Sibyl Sanderson

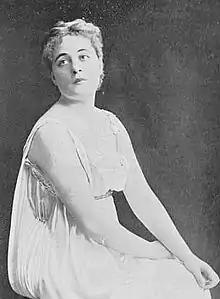

Sibyl Sanderson (December 7, 1864May 16, 1903) was a famous American operatic dramatic coloratura soprano during the Parisian Belle Époque.